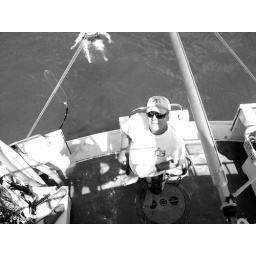
Capt Tom in black and white